Denton Cooley

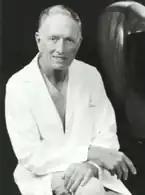

Denton Arthur Cooley (August 22, 1920 – November 18, 2016) was an American cardiothoracic surgeon famous for performing the first implantation of a total artificial heart. Cooley was also the founder and surgeon in-chief of The Texas Heart Institute, chief of Cardiovascular Surgery at clinical partner Baylor St. Luke's Medical Center, consultant in Cardiovascular Surgery at Texas Children's Hospital and a clinical professor of Surgery at McGovern Medical School at the University of Texas Health Science Center at Houston.